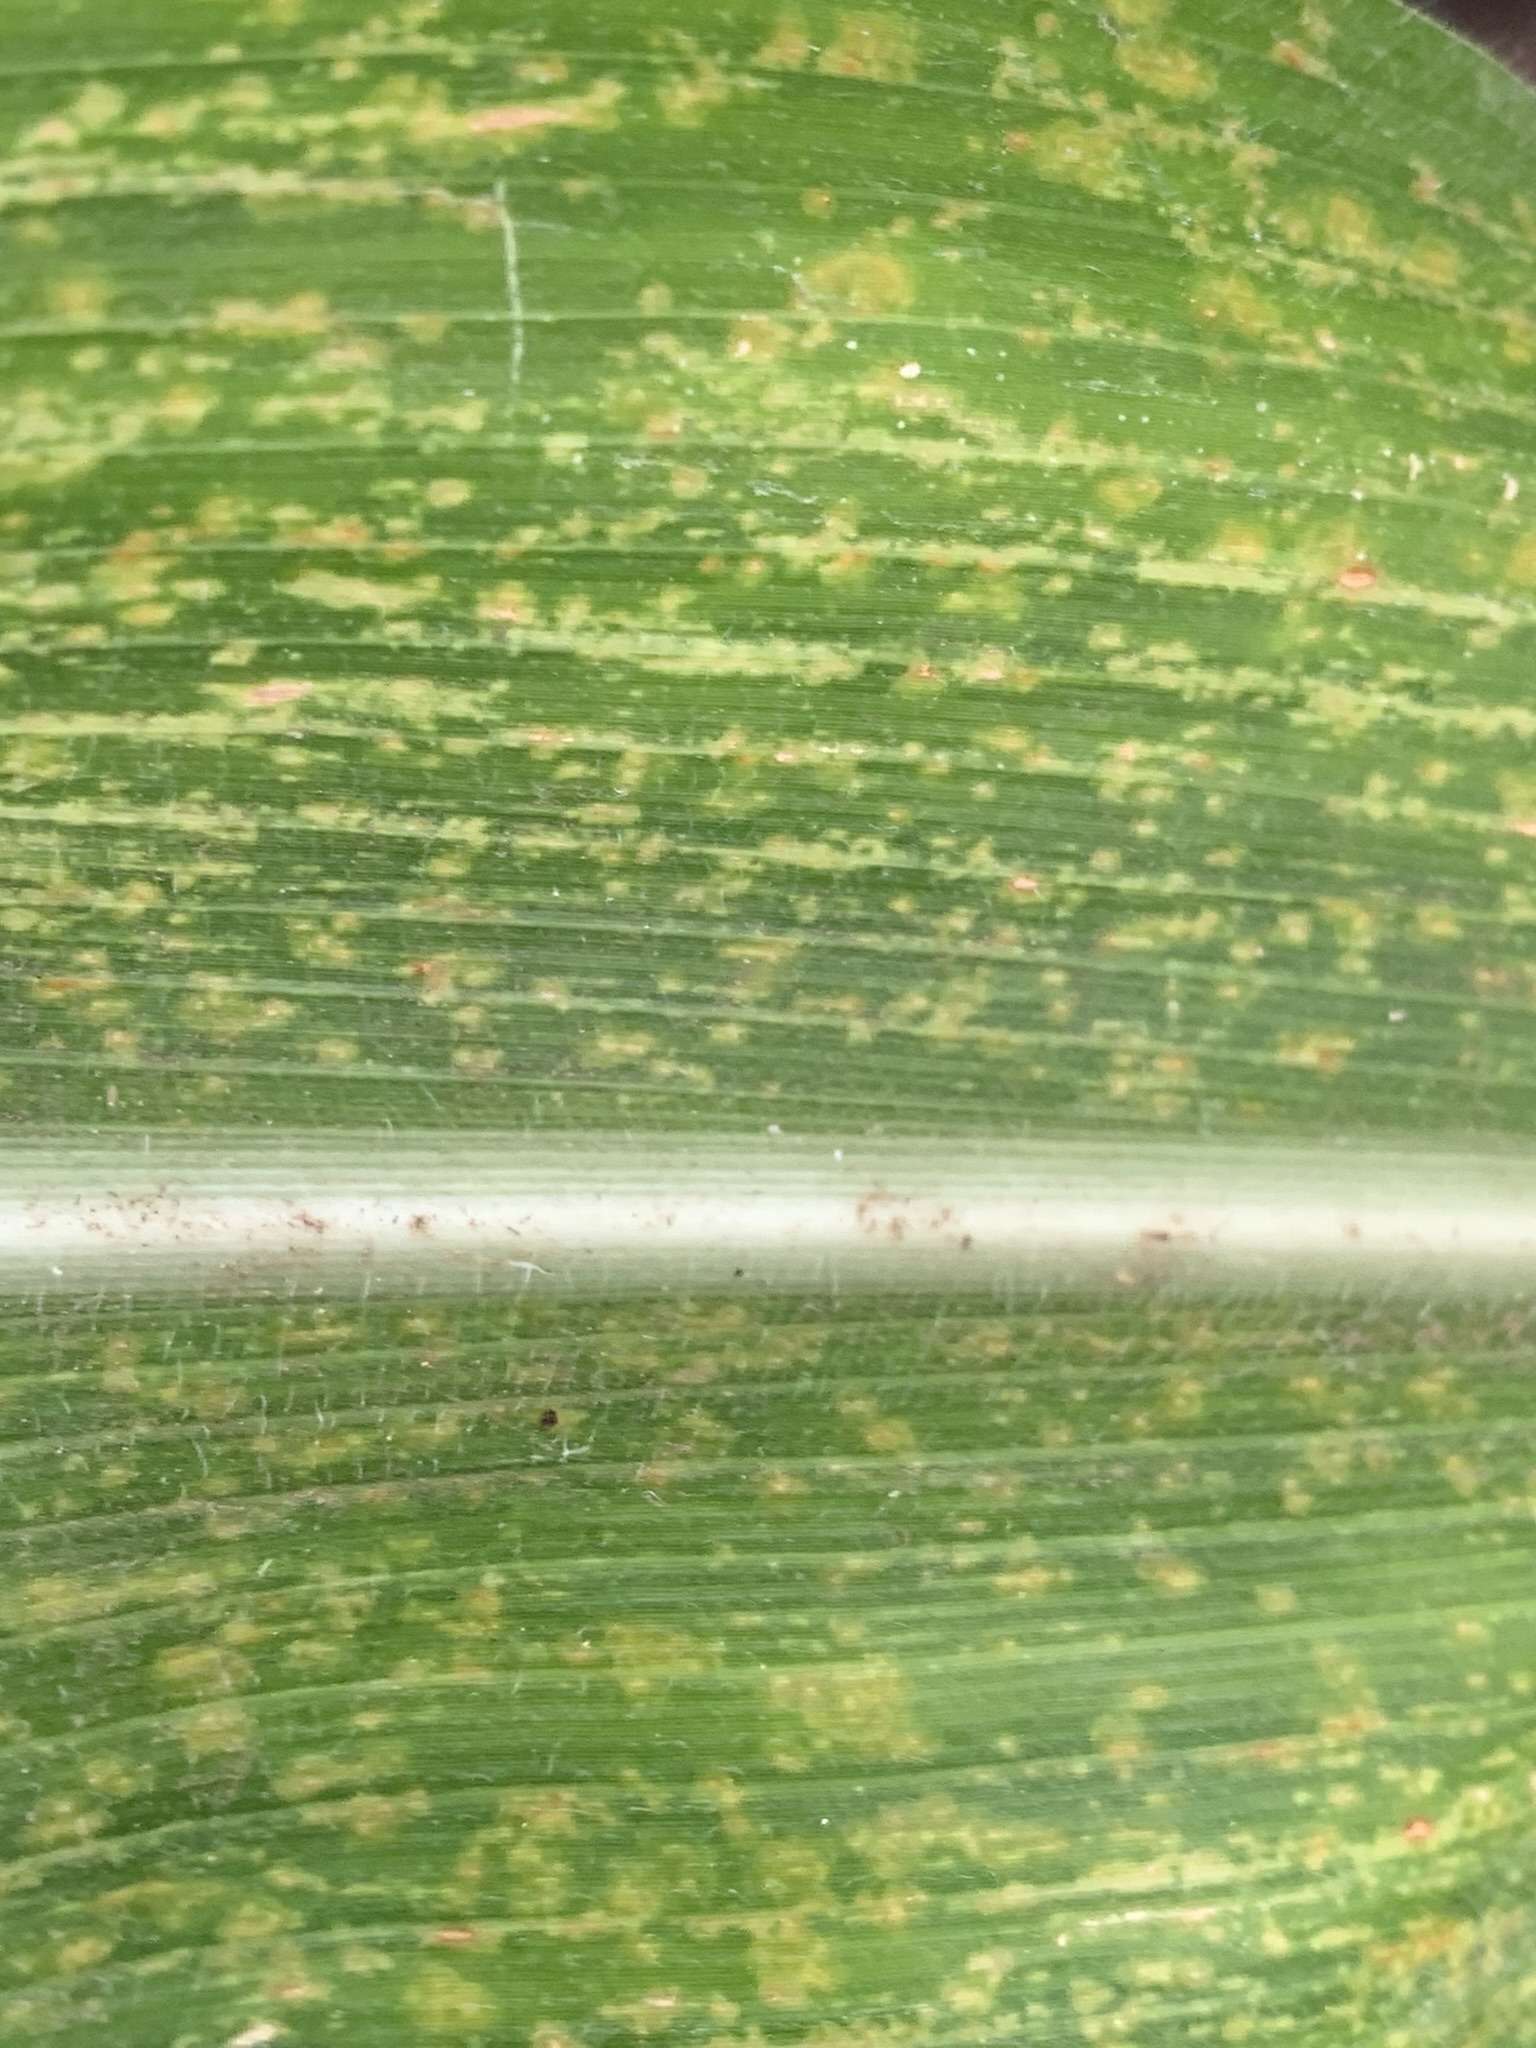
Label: MLN